Belgian general strike of 1893

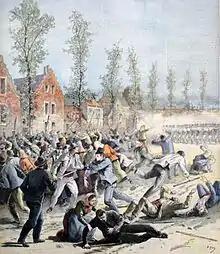
Troops of the paramilitary "Garde Civique" fire on strikers near Mons on 17 April 1893

The general strike was called on the evening of 11 April 1893 after politicians of Catholic and Liberal parties joined to block a proposal to expand the suffrage. It lasted from 12–18 April. Conservatives, led by the Catholic Prime Minister Auguste Beernaert, feared a full revolution and clashes broke out between strikers and the military. According to Henri Pirenne, the strike was only called under pressure from the miners of the Borinage and its rapid spread took the POB–BWP leadership, under Emile Vandervelde, by surprise. Between 13 and 20 strikers were killed. In total, approximately 200,000 workers participated in the strike. In the face of determined opposition, the Parliament caved to the Socialist demands and introduced the original reforms, increasing the franchise ten-fold.